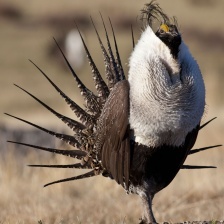
Species: GREATOR SAGE GROUSE
Scientific name: CENTROCERCUS UROPHASIANUS
ImageNet parent category: black_grouse